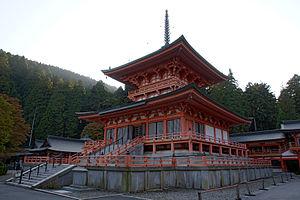
L'Enryaku-ji est un monastère bouddhiste situé sur le mont Hiei surplombant Kyoto, qui a été fondé entre la fin du VIIIᵉ siècle et le début du IXᵉ siècle par Saichō, aussi connu sous le nom de Dengyō Daishi, qui a introduit au Japon le bouddhisme Tendai, d'origine chinoise. Il est également appelé, avec le Kōfuku-ji, Nanto-Hokurei, terme désignant les deux temples les plus puissants pendant l'ère Heian : le Kōfuku-ji à Nara et l'Enryaku-ji sur le mont Hiei, au nord. C'est l'un des temples les plus importants de l'histoire du Japon qui a servi de quartier général au bouddhisme Tendai. Cette école bouddhiste, très influente auprès de l'aristocratie de l'époque, a engendré un nombre important de courants plus récents comme celui de la Terre pure, le zen et le bouddhisme de Nichiren.